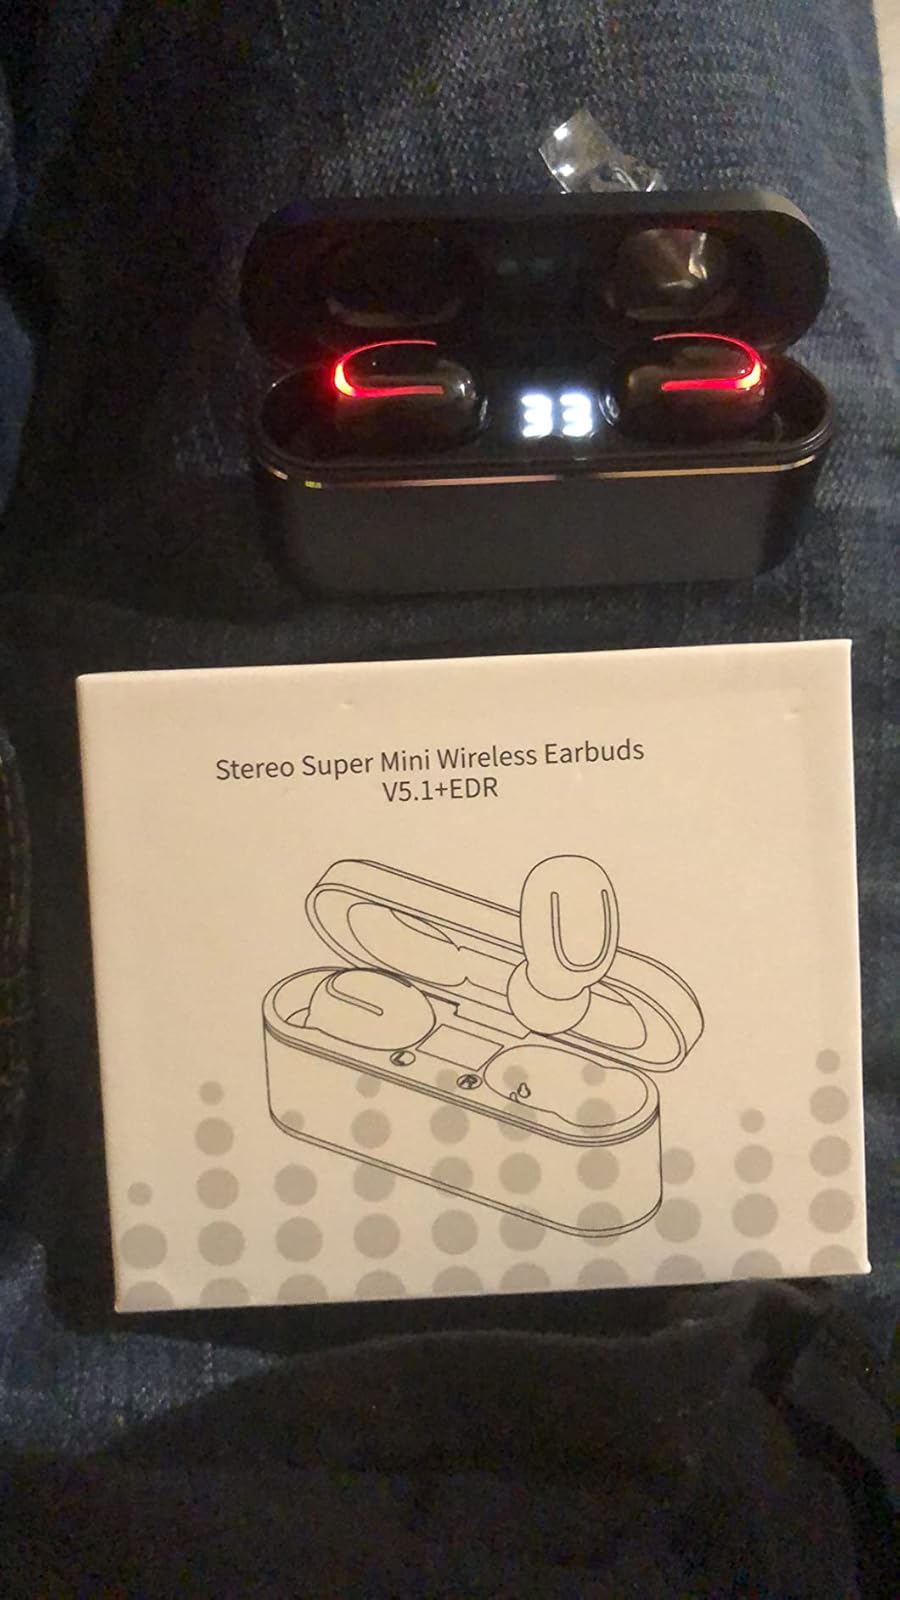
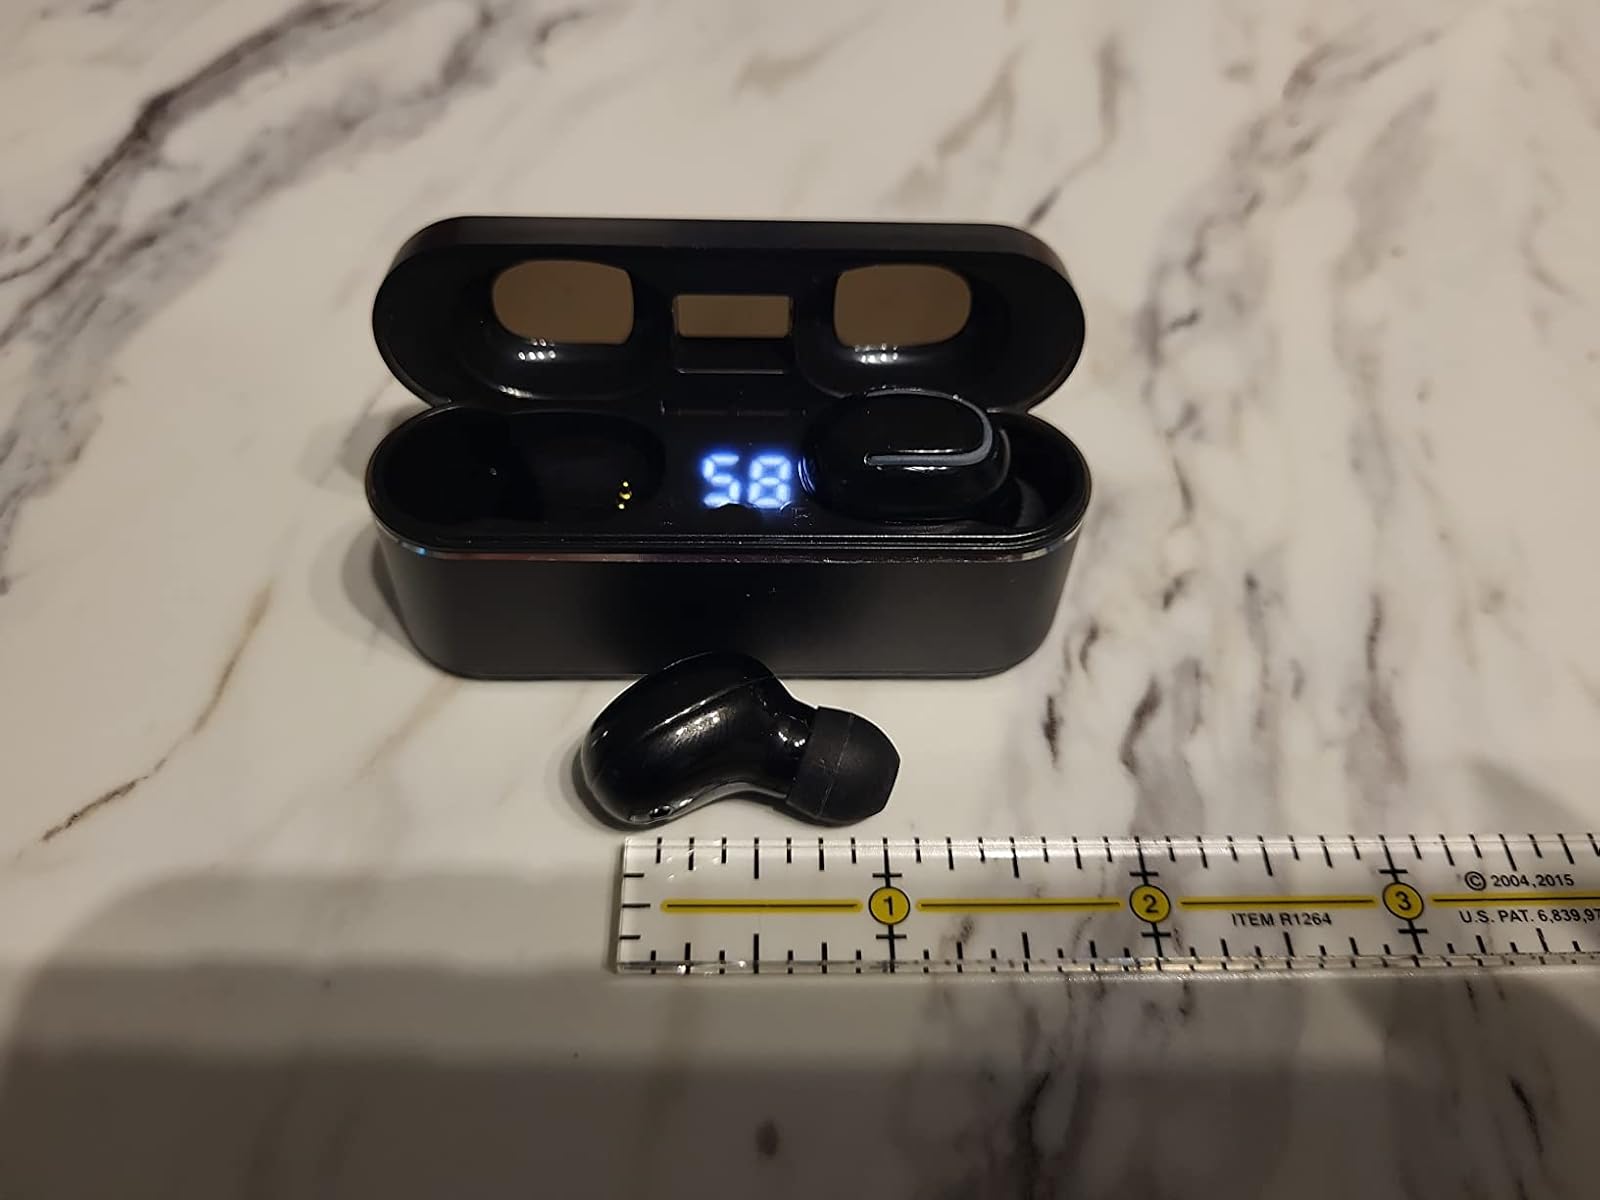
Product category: earbuds
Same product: yes